Taverna ducale, Popoli

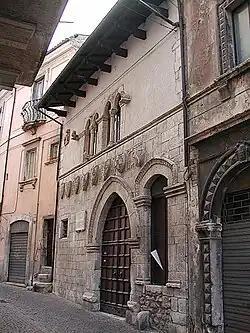

Taverna Ducale di Popoli (Italian for "Ducal Tavern of Popoli") is an art museum in Popoli Terme, Abruzzo.